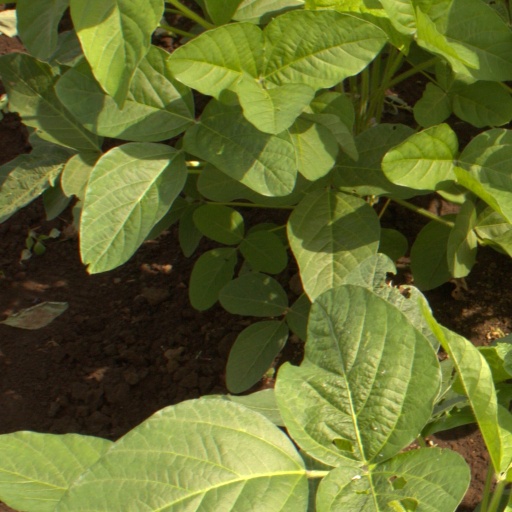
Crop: soybean